Mary King (basketball)

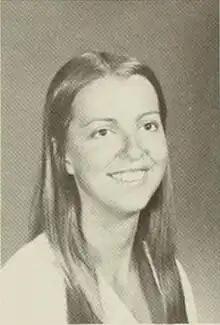
King in 1973

Mary Cecile King (née Kennerty) is a former college basketball and tennis coach. A native of Charleston, South Carolina, she attended Clemson University, graduating in 1973 with a degree in secondary education. She taught history and coached girls' basketball at Russell High School in East Point, Georgia, in 1973–74, before returning to Clemson for graduate school. King was named head coach of the women's basketball and women's tennis teams in 1975 for both teams' inaugural seasons. After a 14–11 season in basketball, she handed the team to coach Annie Tribble for 1976–77, but continued coaching the tennis team until 1982.